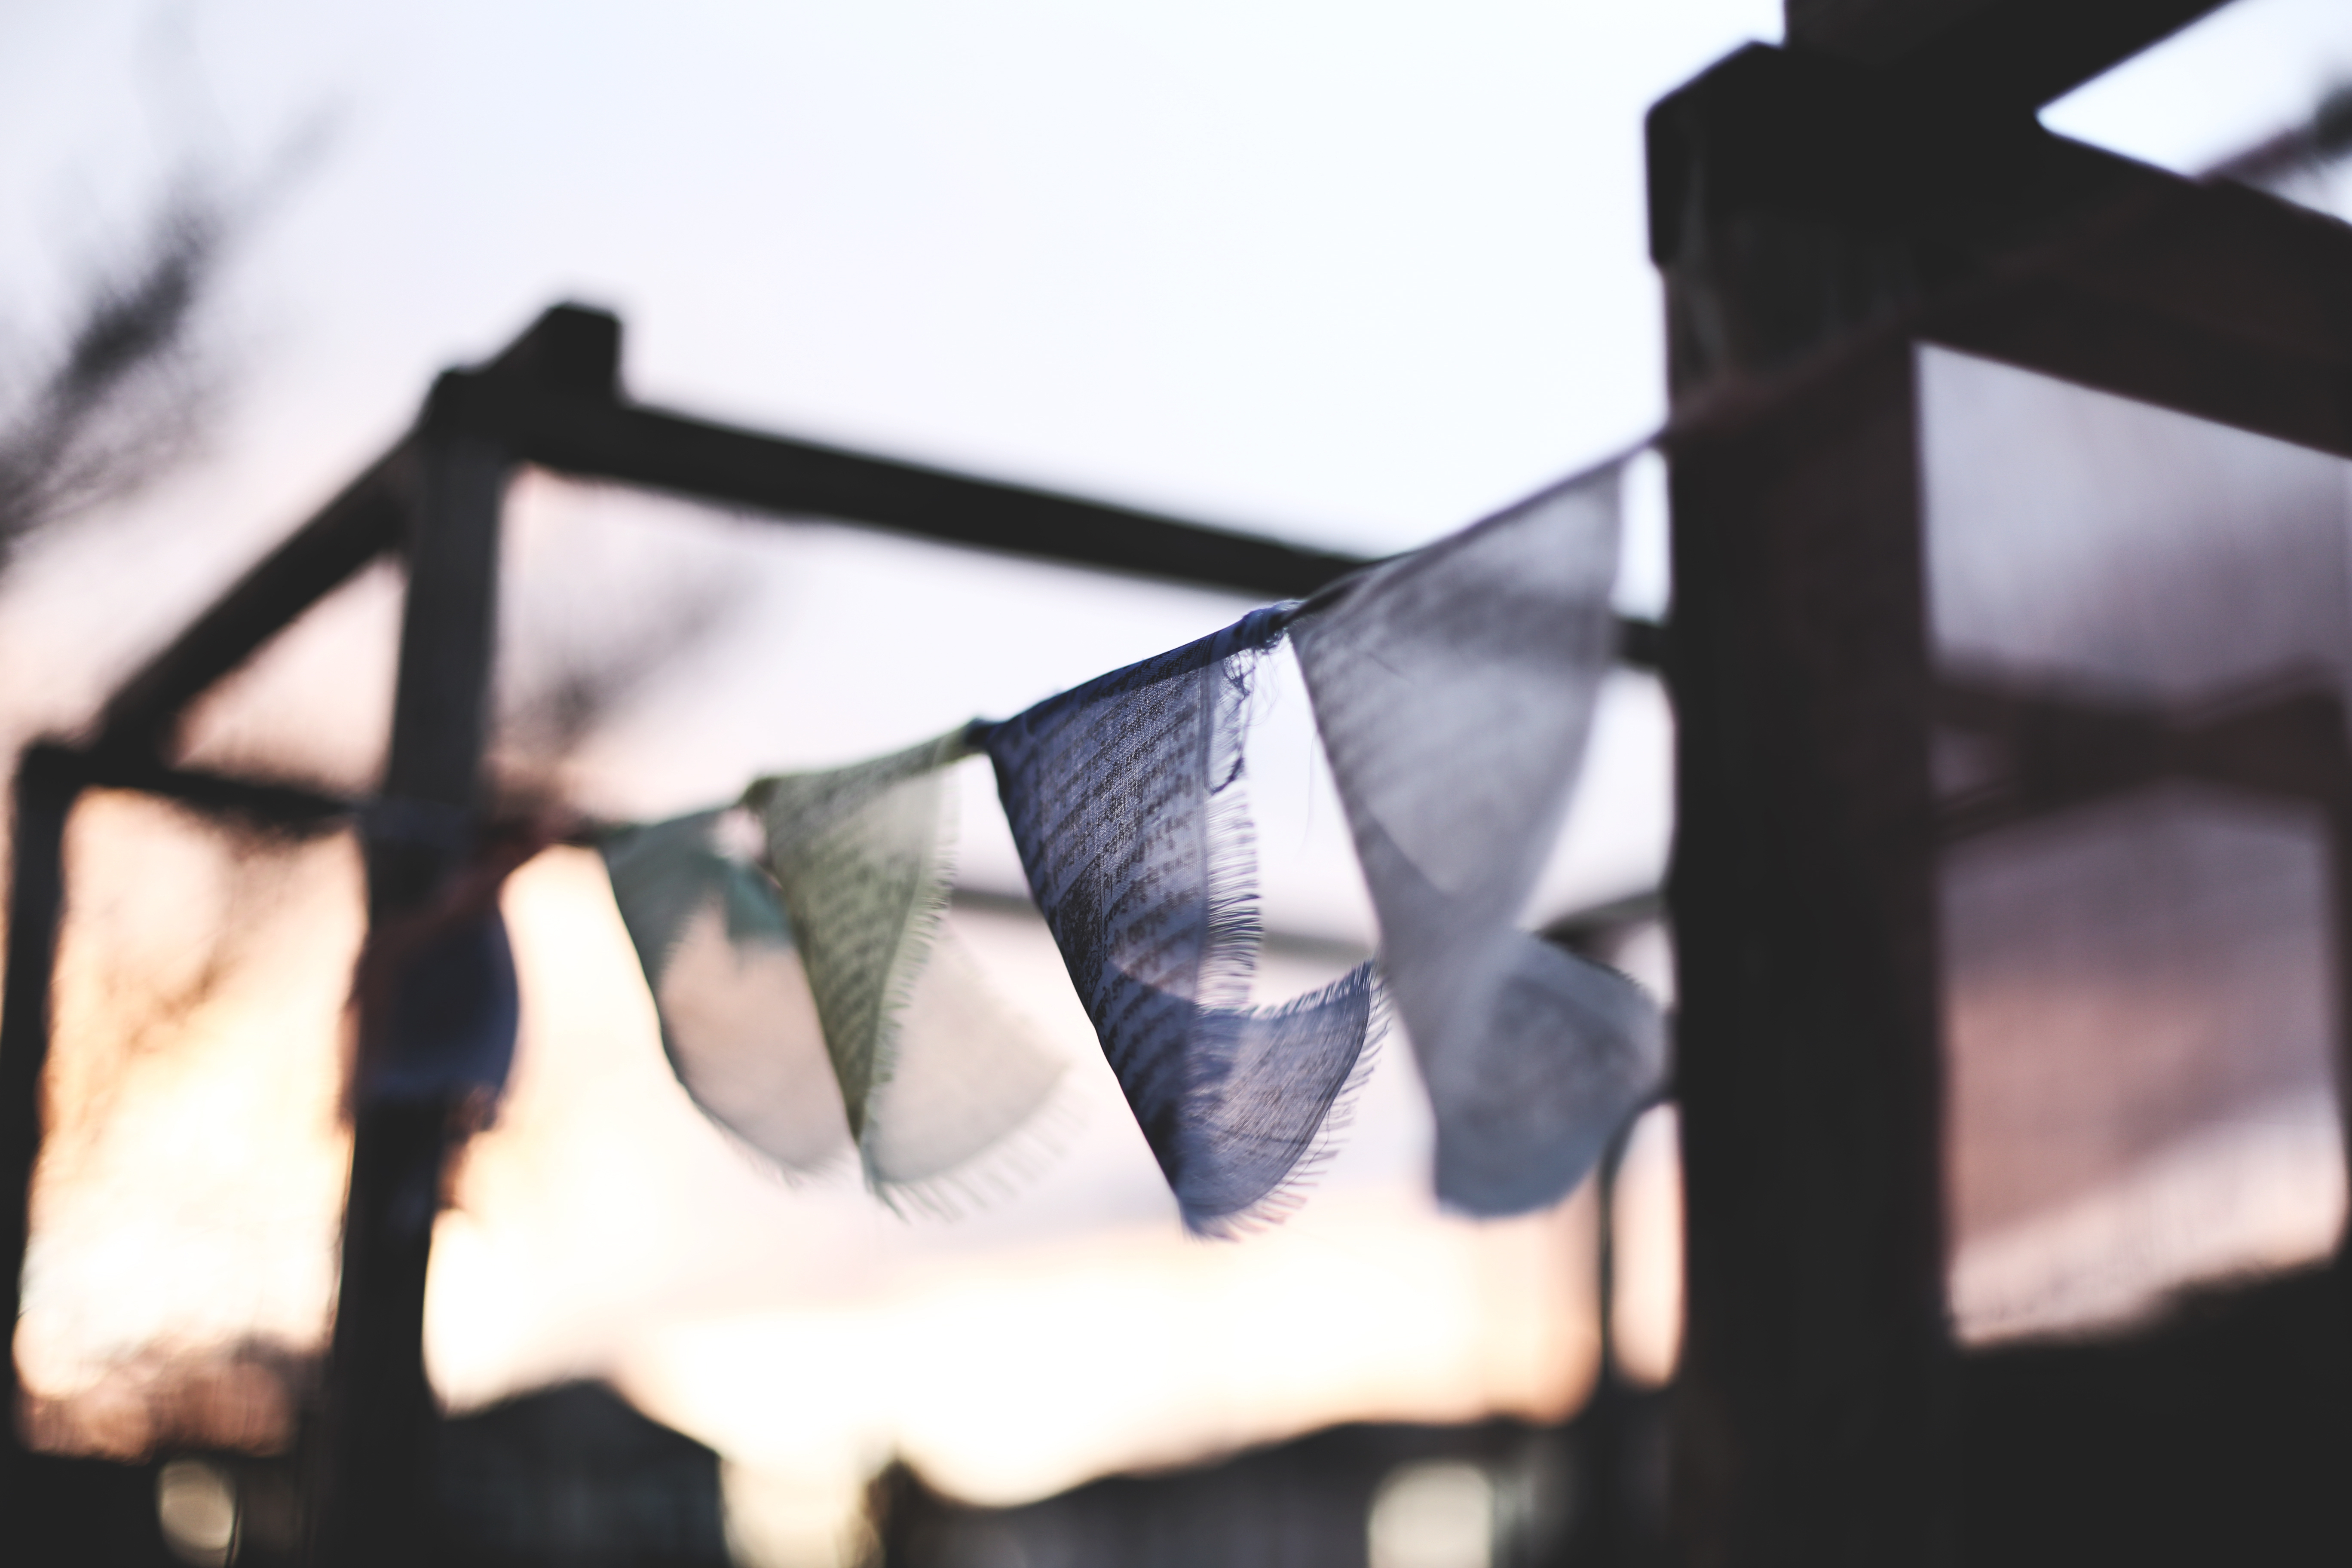
hand, light, white, photography, color, flag, breeze, hanging, black, bunting, prayer flag, close up, photograph